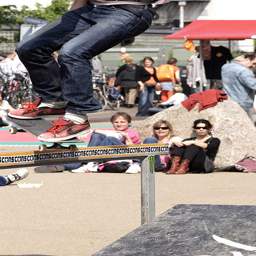
Man on a skateboard jumping over an outdoor jump.
A crowd sits watching a skater perform a rail.
a person does a skate board trick as people look on
A man jumps and grinds on a railing
A skateboarder is riding his skateboard on a railing.